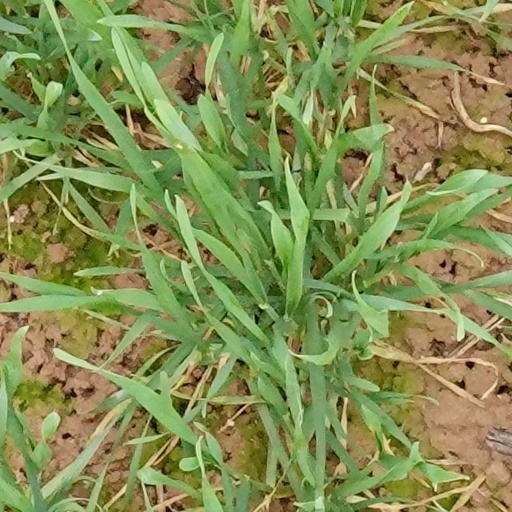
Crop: wheat